Almindingen

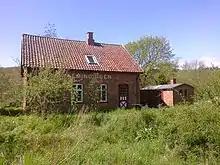
Almindingen Station

Almindingen ("the common") is one of the largest forests in Denmark. It is located in the centre of the island of Bornholm. The forest covers , making it Denmark's third largest. Though it was at one time common grazing land for cattle, it was fenced in for forestry in 1809 by Hans Rømer, the forest supervisor. As a result, by the beginning of the 20th century, Bornholm had become Denmark's most forested region.